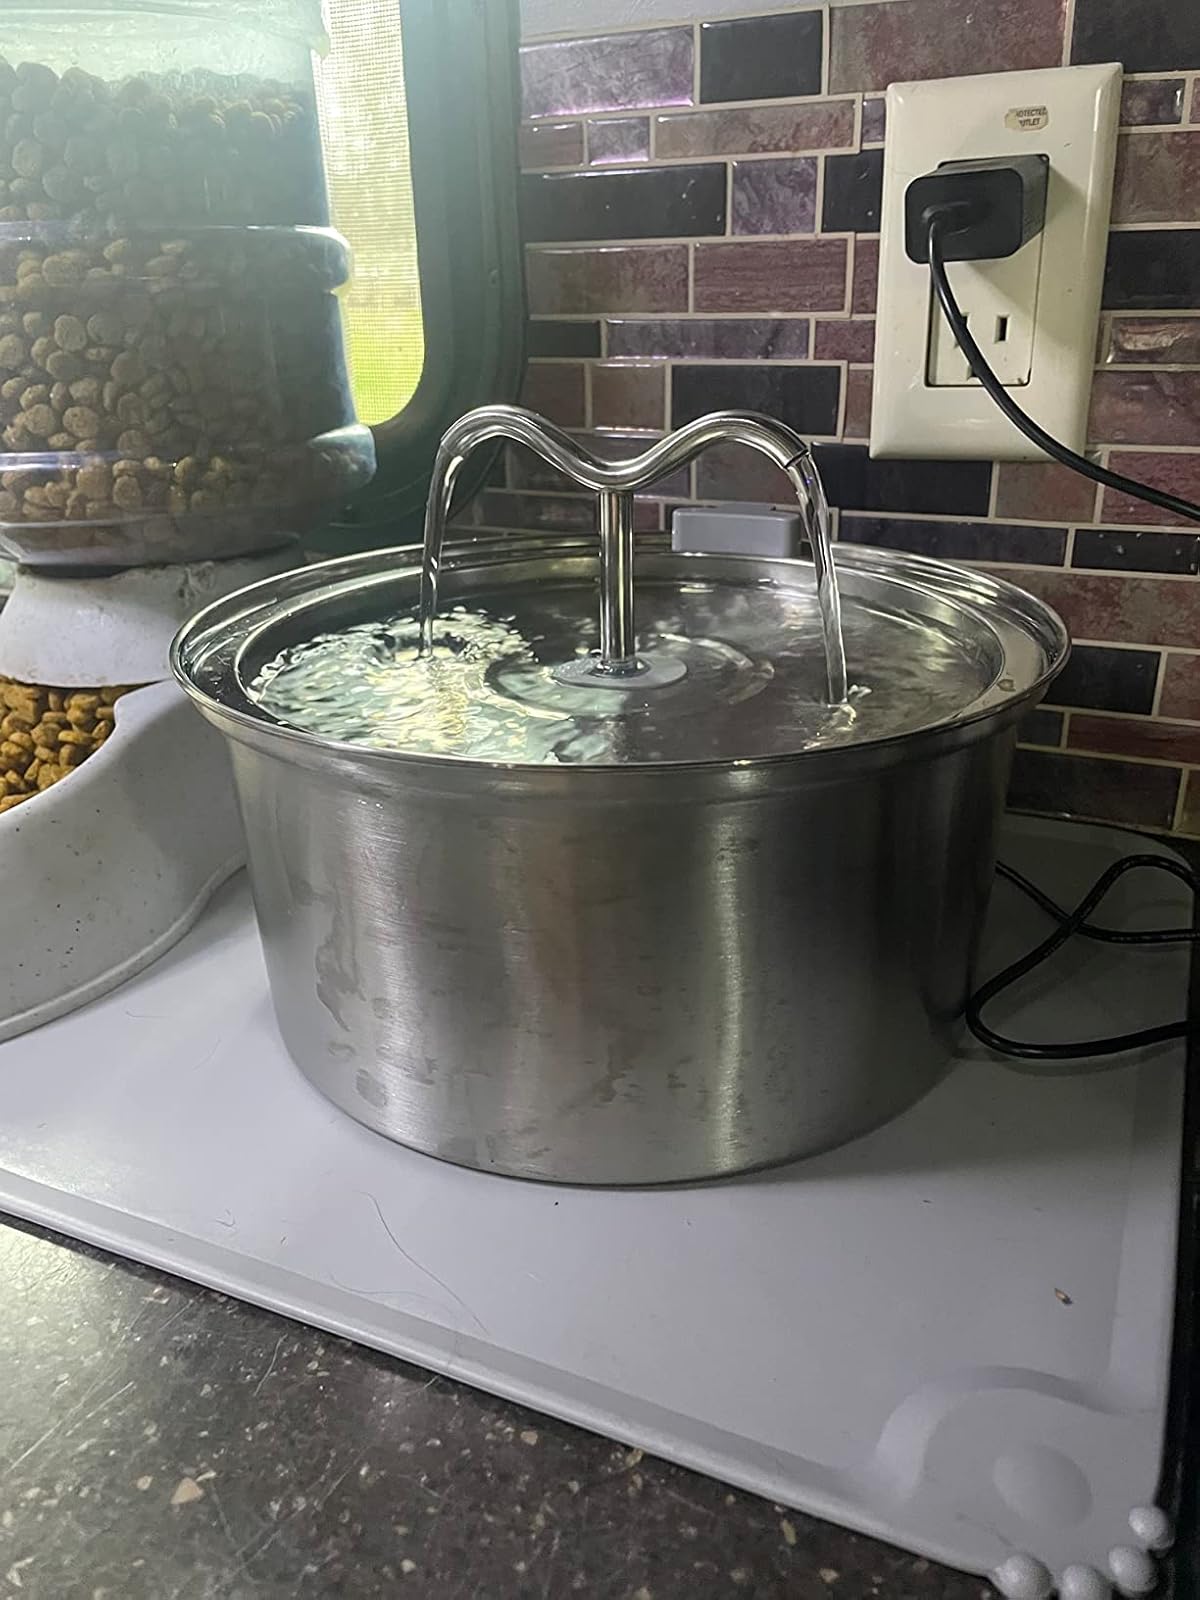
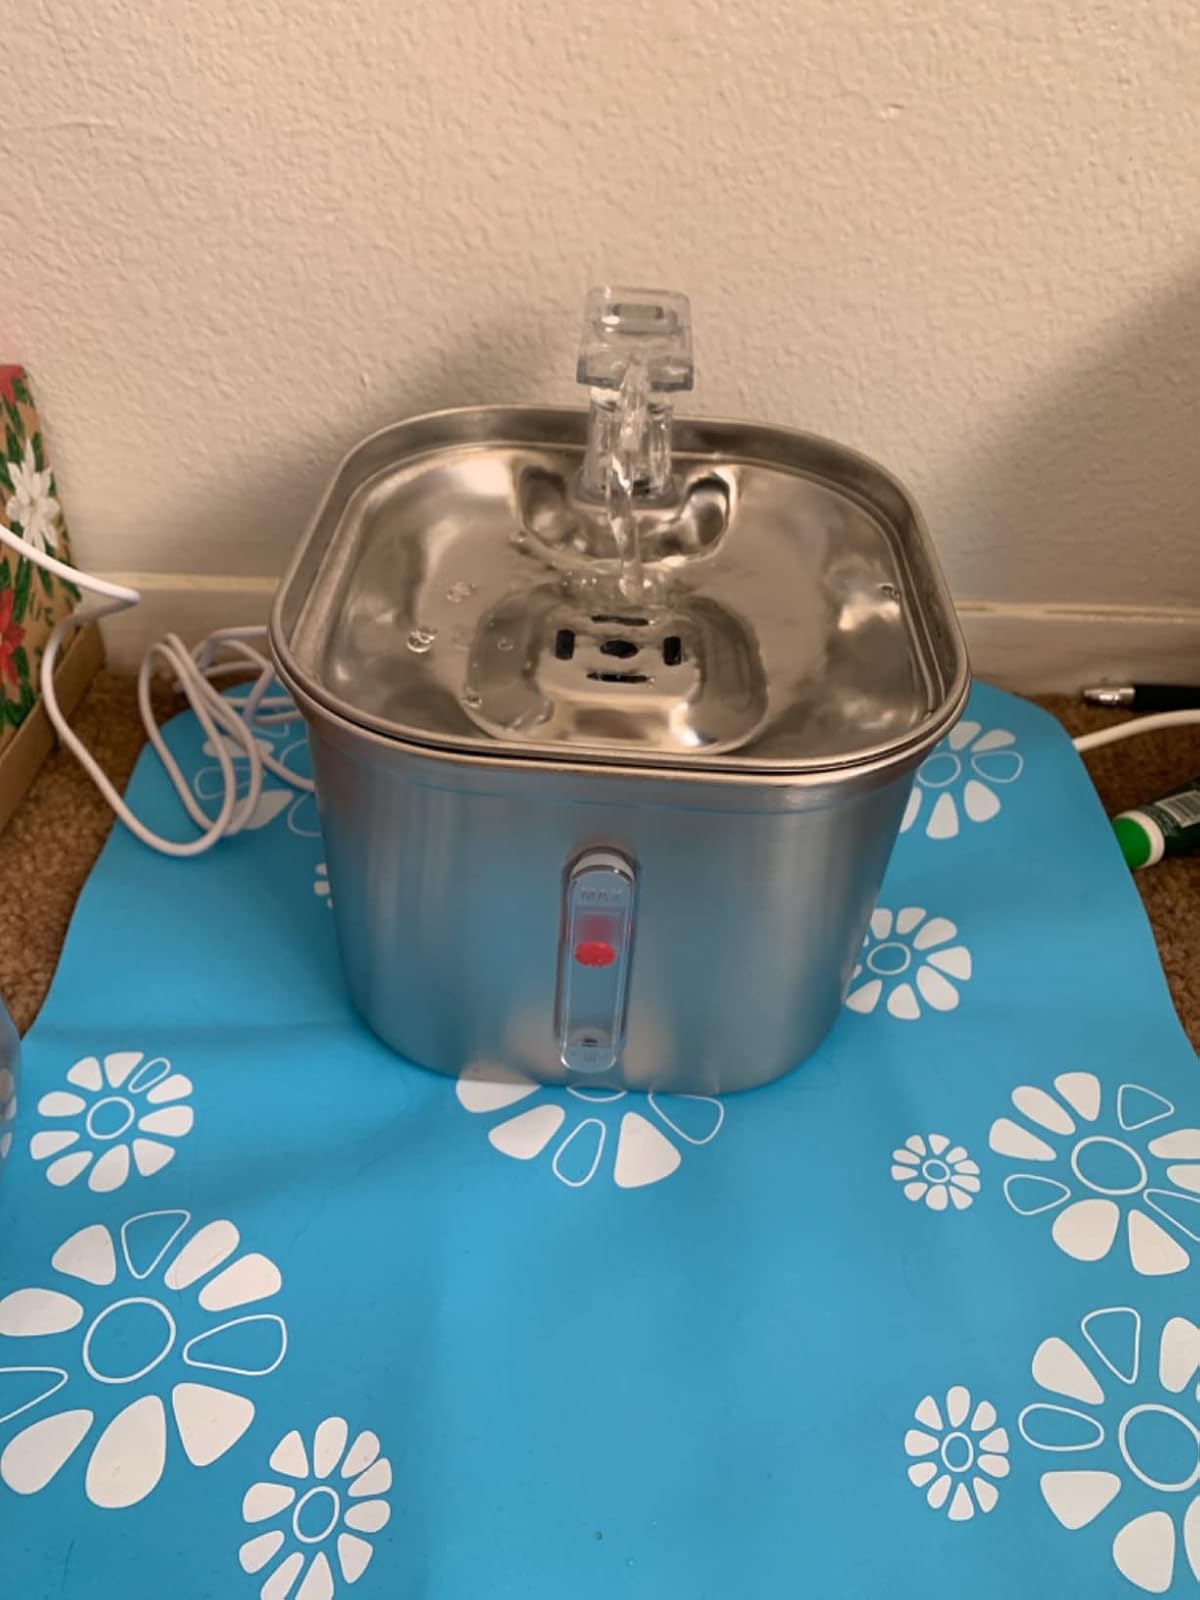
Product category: items_bowl
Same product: no